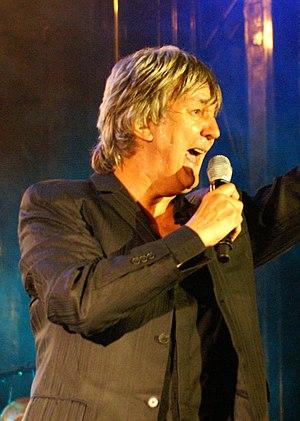
Jacques Higelin, chanteur français à un concert à Auxerre en 2007. Photo recadrée à partir de File:Jacques Higelin 20070721 Auxerre 2.jpg
L'année 2018 est une année commune qui commence un lundi. C'est la 2018ᵉ année de notre ère, la 18ᵉ année du IIIᵉ millénaire et du XXIᵉ siècle et la 9ᵉ année de la décennie 2010-2019.
Jacques Higelin est un auteur-compositeur-interprète et comédien français, né le 18 octobre 1940 à Brou-sur-Chantereine et mort le 6 avril 2018 à Nogent-sur-Marne.
Cet article présente une liste de personnalités mortes au cours de l'année 2018.